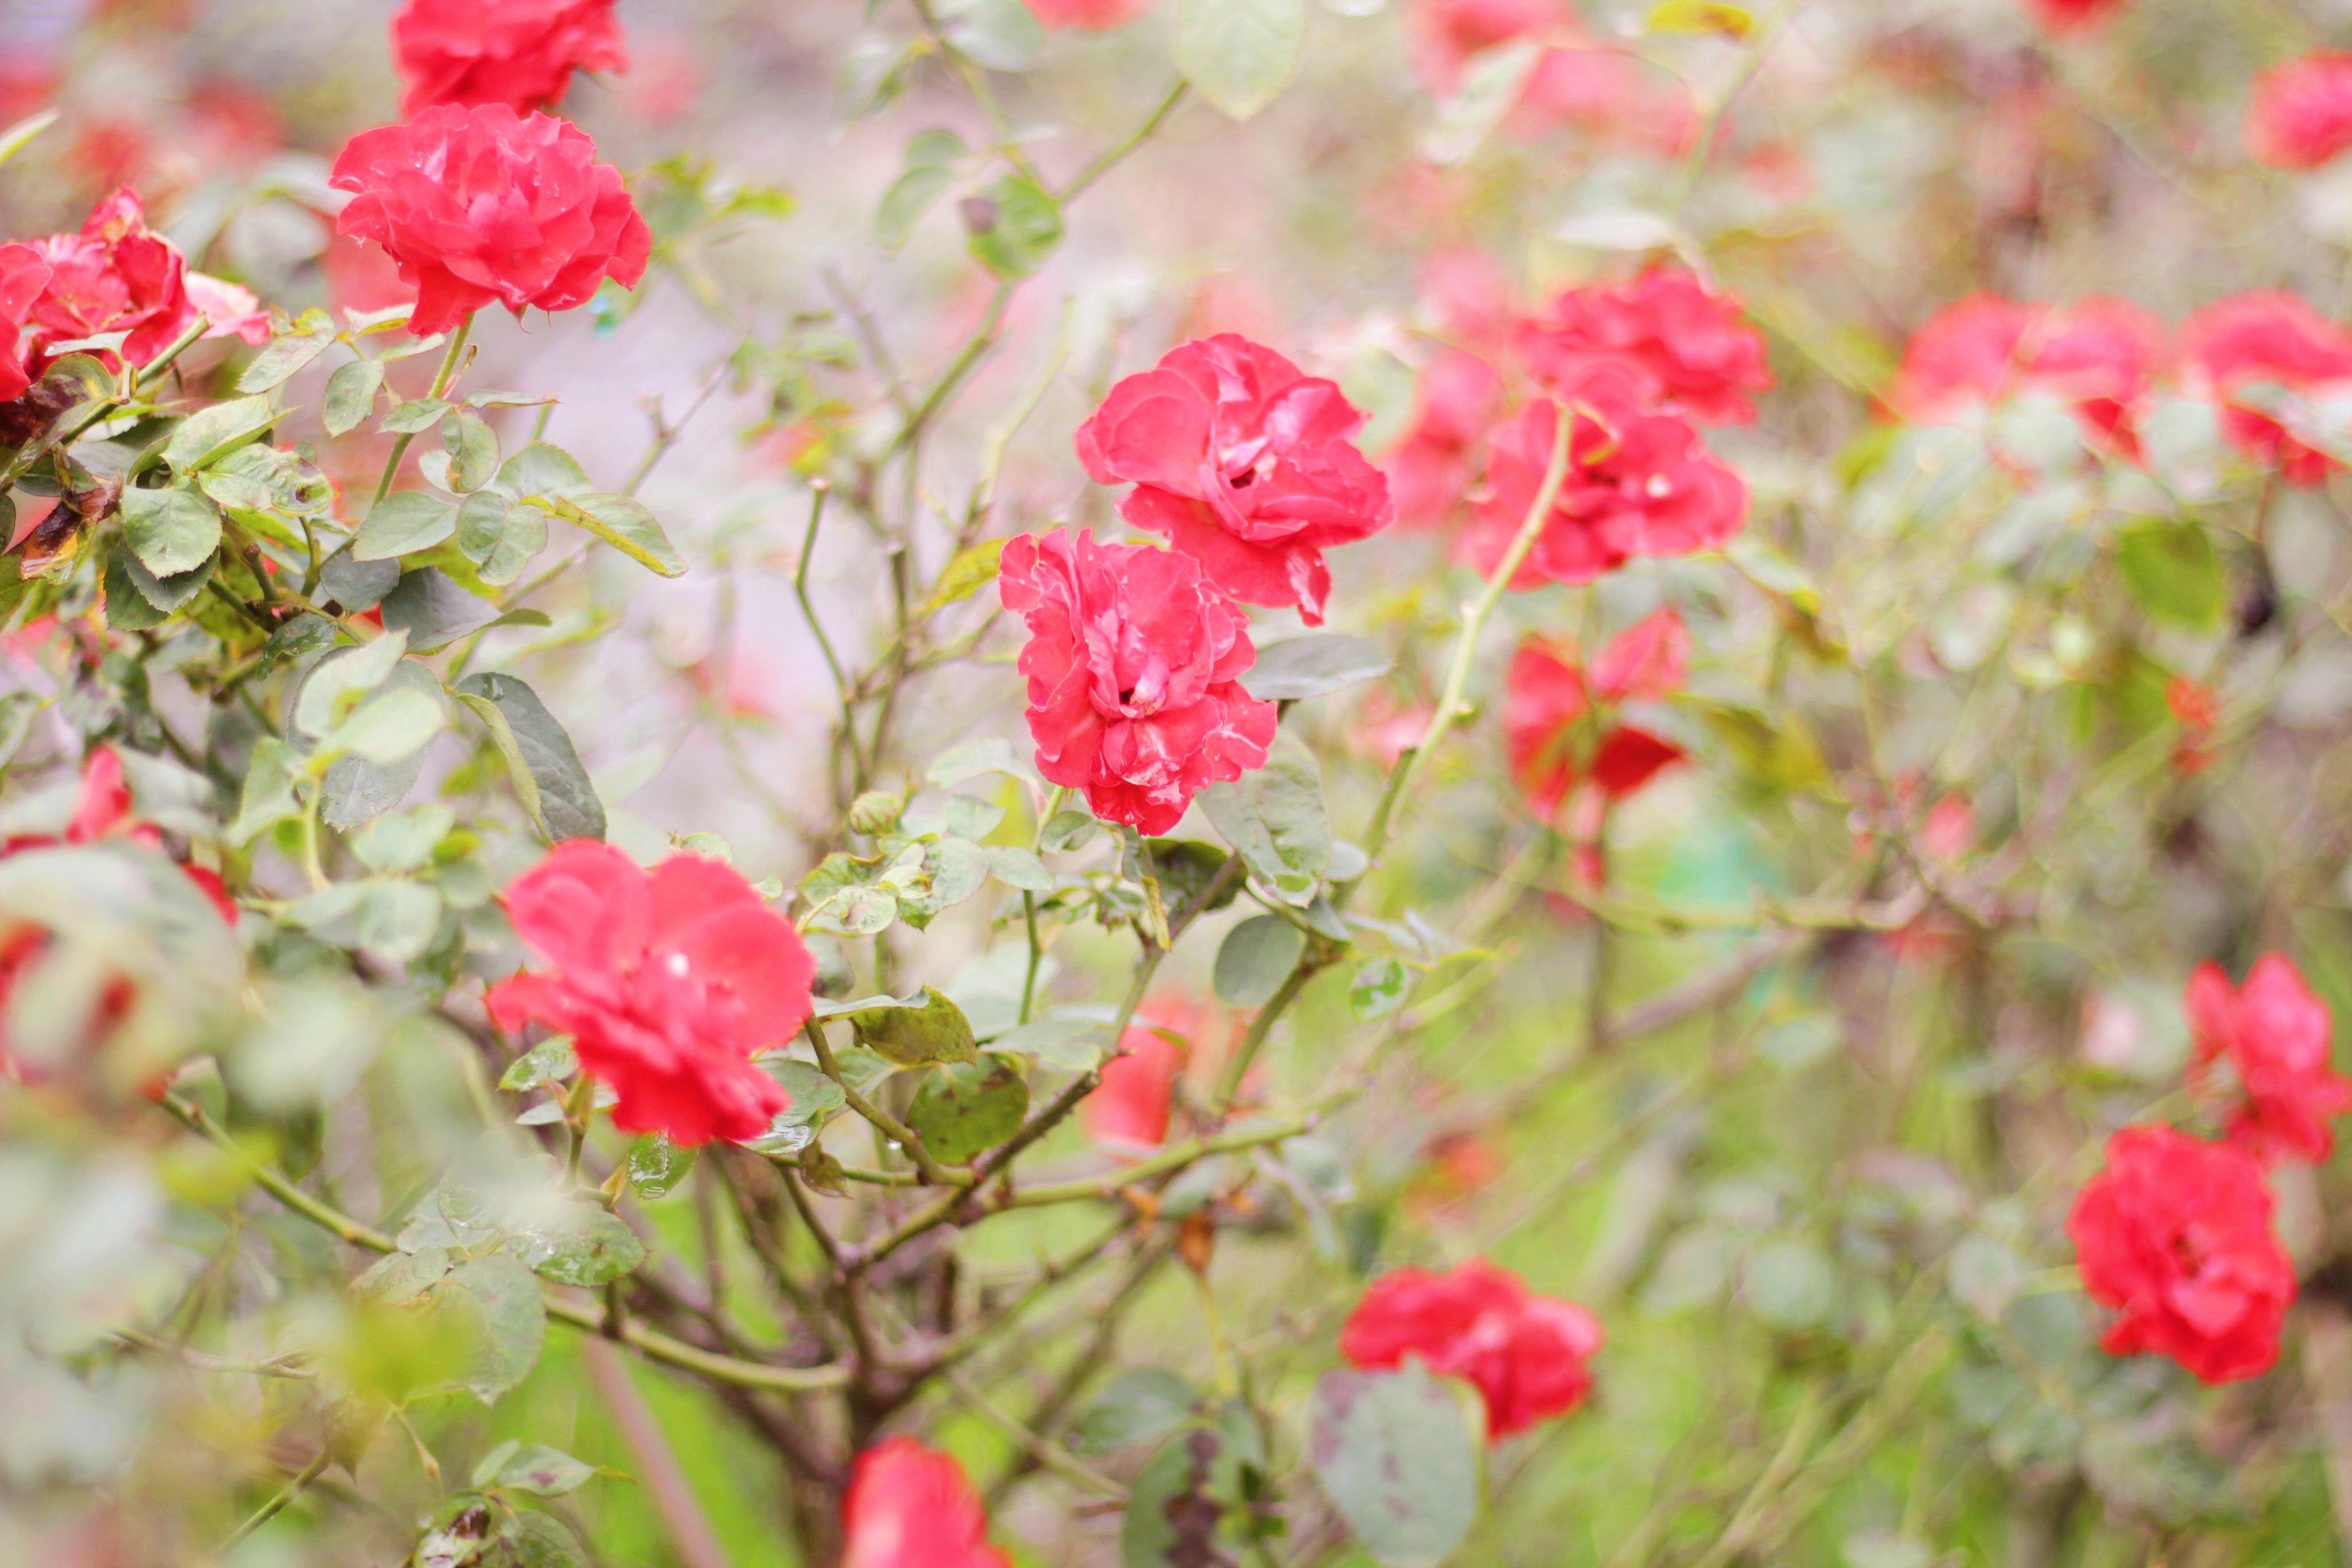
flower, plant, petal, vegetation, grass, pink, red, morning, rose, garden roses, groundcover, natural landscape, rosa centifolia, landscape, annual plant, rose order, shrub, magenta, flowering plant, rose family, floribunda, close up, subshrub, Hybrid tea rose, china rose, garden, plant stem, wildflower, twig, tree, coquelicot, peach, blossom, pink family